Backlash (2025)

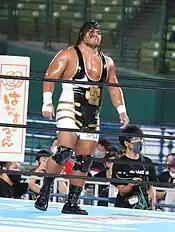
Jeff Cobb made his WWE debut, assisting Jacob Fatu in defending the WWE United States Championship.

The actual event began with Jacob Fatu defending the United States Championship against LA Knight, Damian Priest, and Drew McIntyre in a fatal four-way match. During the match, Fatu performed a swanton on McIntyre. Knight performed a BFT on Fatu followed by a South of Heaven by Priest on Knight and a Claymore by McIntyre on Priest, who fell into a pin on Knight, with McIntyre breaking it up. McIntyre performed Future Shock DDTs on Fatu and Knight. McIntyre performed a Claymore on Knight, but Priest pulled the referee out of the ring. With McIntyre and Priest fighting outside the ring, Knight performed two elbow drops on Fatu for a nearfall. Priest performed a South of Heaven on McIntyre through tables. Knight attempted an elbow drop on Fatu through a table, but Solo Sikoa pulled Fatu to safety. Jeff Cobb, making his WWE debut, then attacked Knight. Fatu pinned Knight following a moonsault to retain the title.